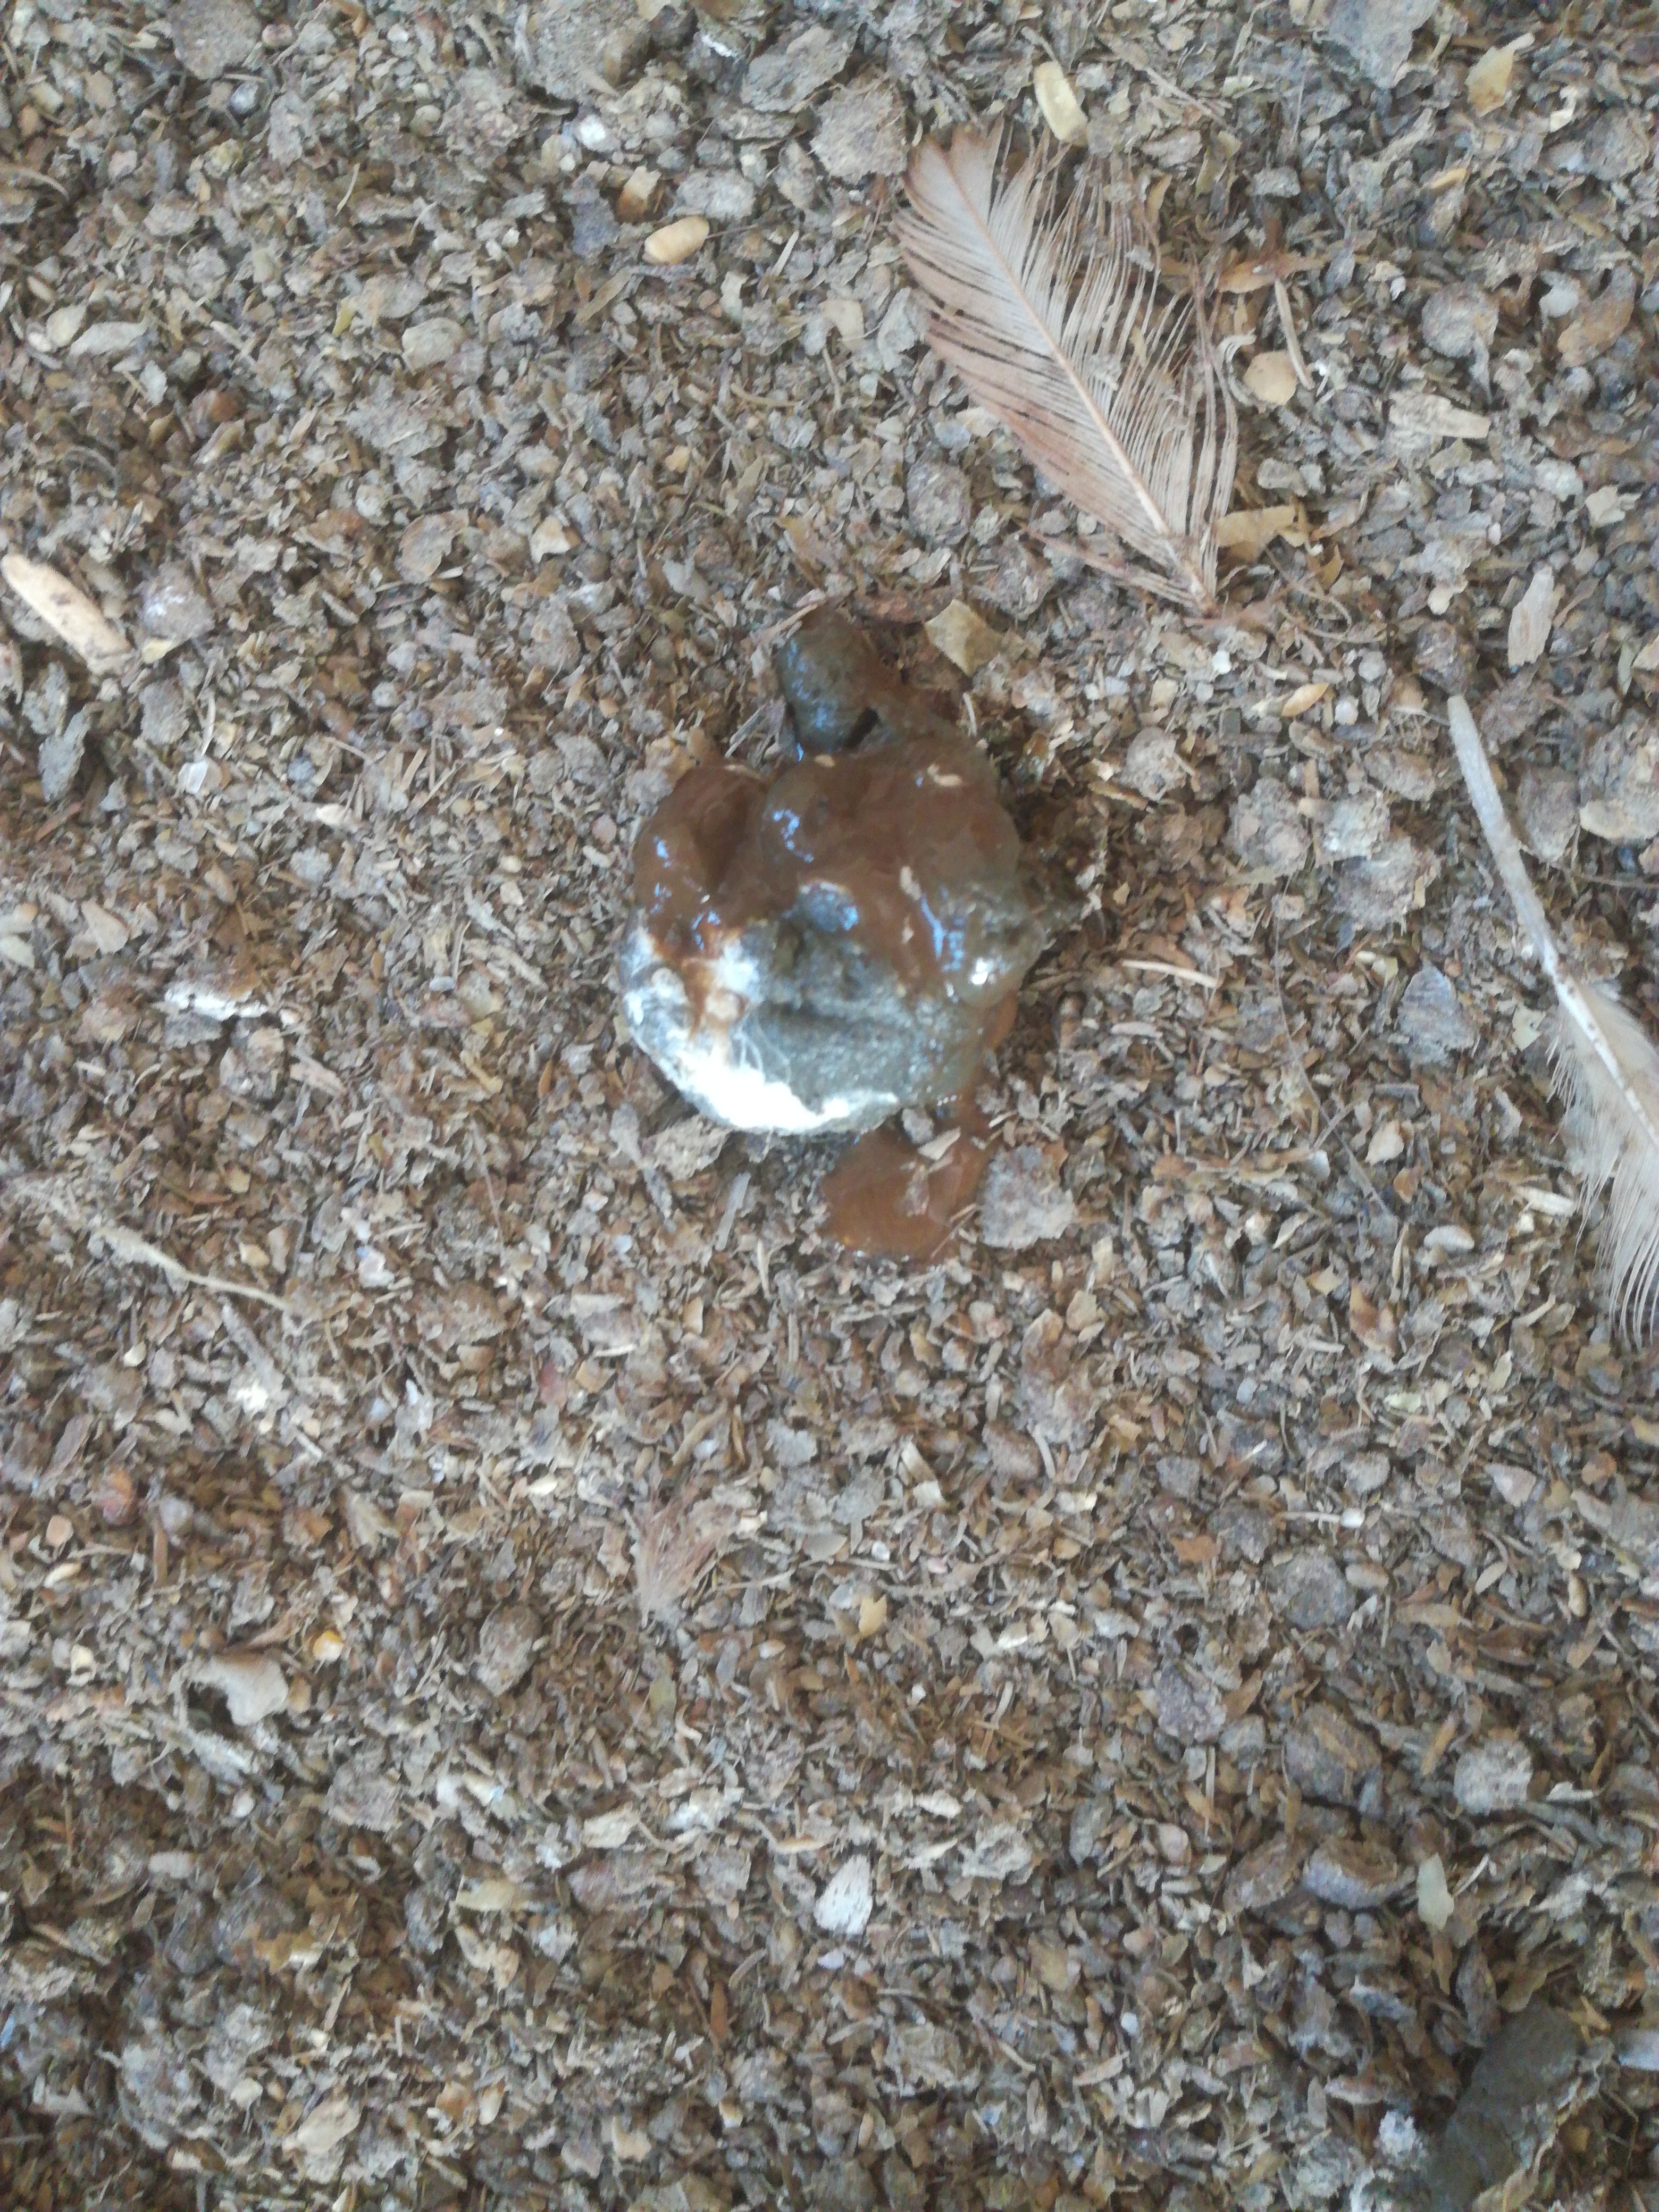
PCR-confirmed diagnosis: Healthy